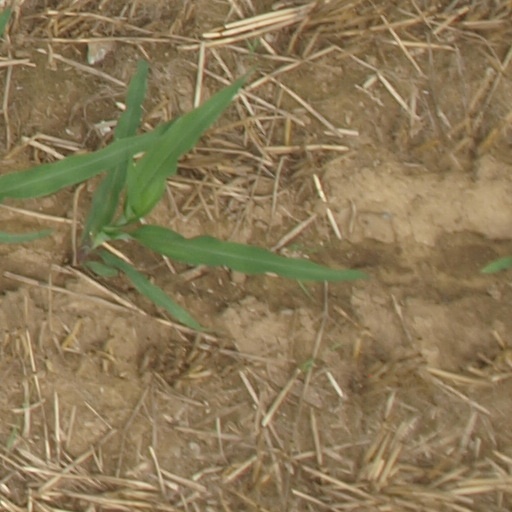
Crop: maize; corn